History of the Polish–Lithuanian Commonwealth (1648–1764)

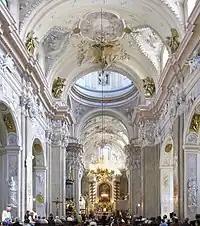
Church of St. Anne, Kraków

Nationwide the urban classes had become marginalized and lacked influence, as even by the end of the 18th century the population of town residents constituted no more than 15% of the Commonwealth total. Most cities were private, as opposed to "royal" or public, with their inhabitants accordingly subjected to arbitrary obligations imposed by feudal owners. In the 18th century royal city of Kraków, 55% of the grounds within the city walls belonged to the Church, 17% to nobility interests and only the rest to the actual city folks. The degradation of towns was recognized as one of the leading factors contributing to national decline by the more enlightened of szlachta publicists (Garczyński, Fredro, Leszczyński).